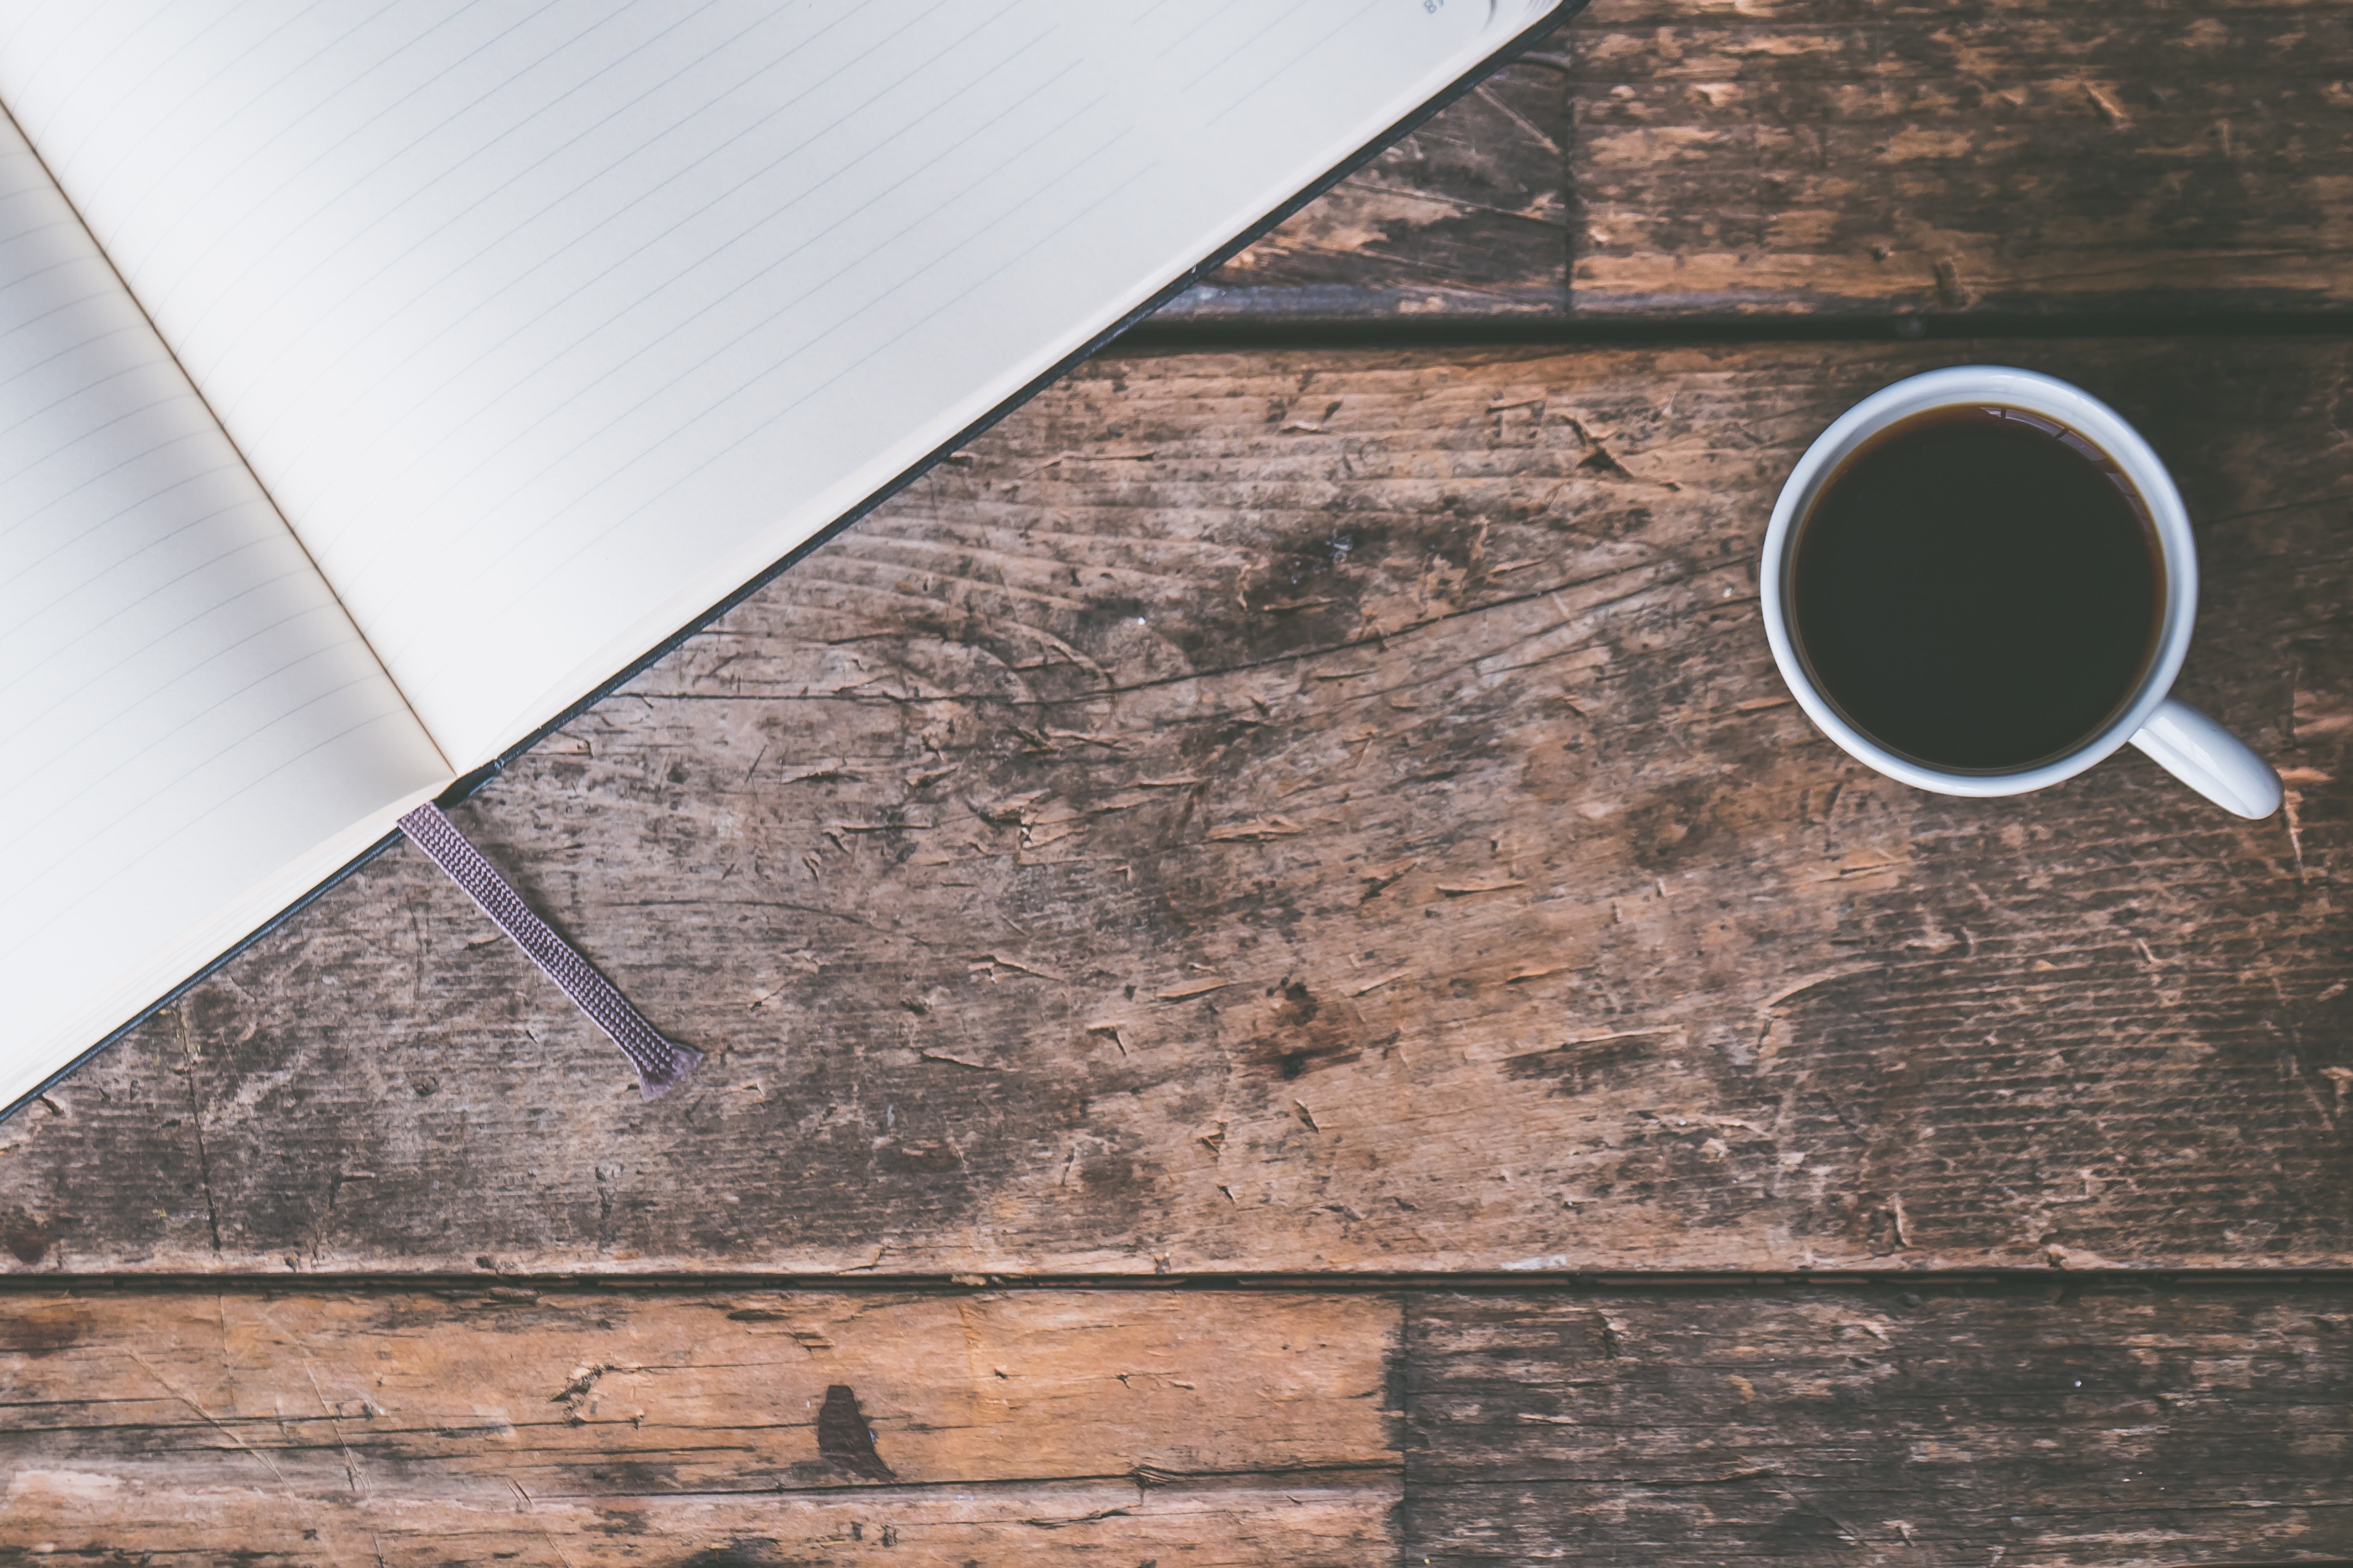
wall, wood, line, floor, room, tile, brick, table, cup, rectangle, beige, flooring, triangle, still life photography